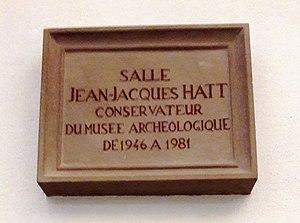
Plaque dédiant une salle du musée archéologique de Strasbourg à Jean-Jacques Hatt.
Jean-Jacques Hatt est un archéologue et historien français spécialiste de la religion gauloise, professeur à l'université de Strasbourg, directeur des Antiquités d'Alsace, conservateur du musée archéologique de Strasbourg.